FTP-75

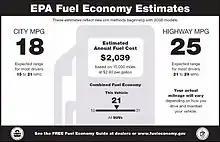
2008 Monroney sticker highlights fuel economy.

EPA tests for fuel economy do not include electrical load tests beyond climate control, which may account for some of the discrepancy between EPA and real world fuel-efficiency. A 200 W electrical load can produce a 0.94 mpg (0.4 km/L) reduction in efficiency on the FTP 75 cycle test.